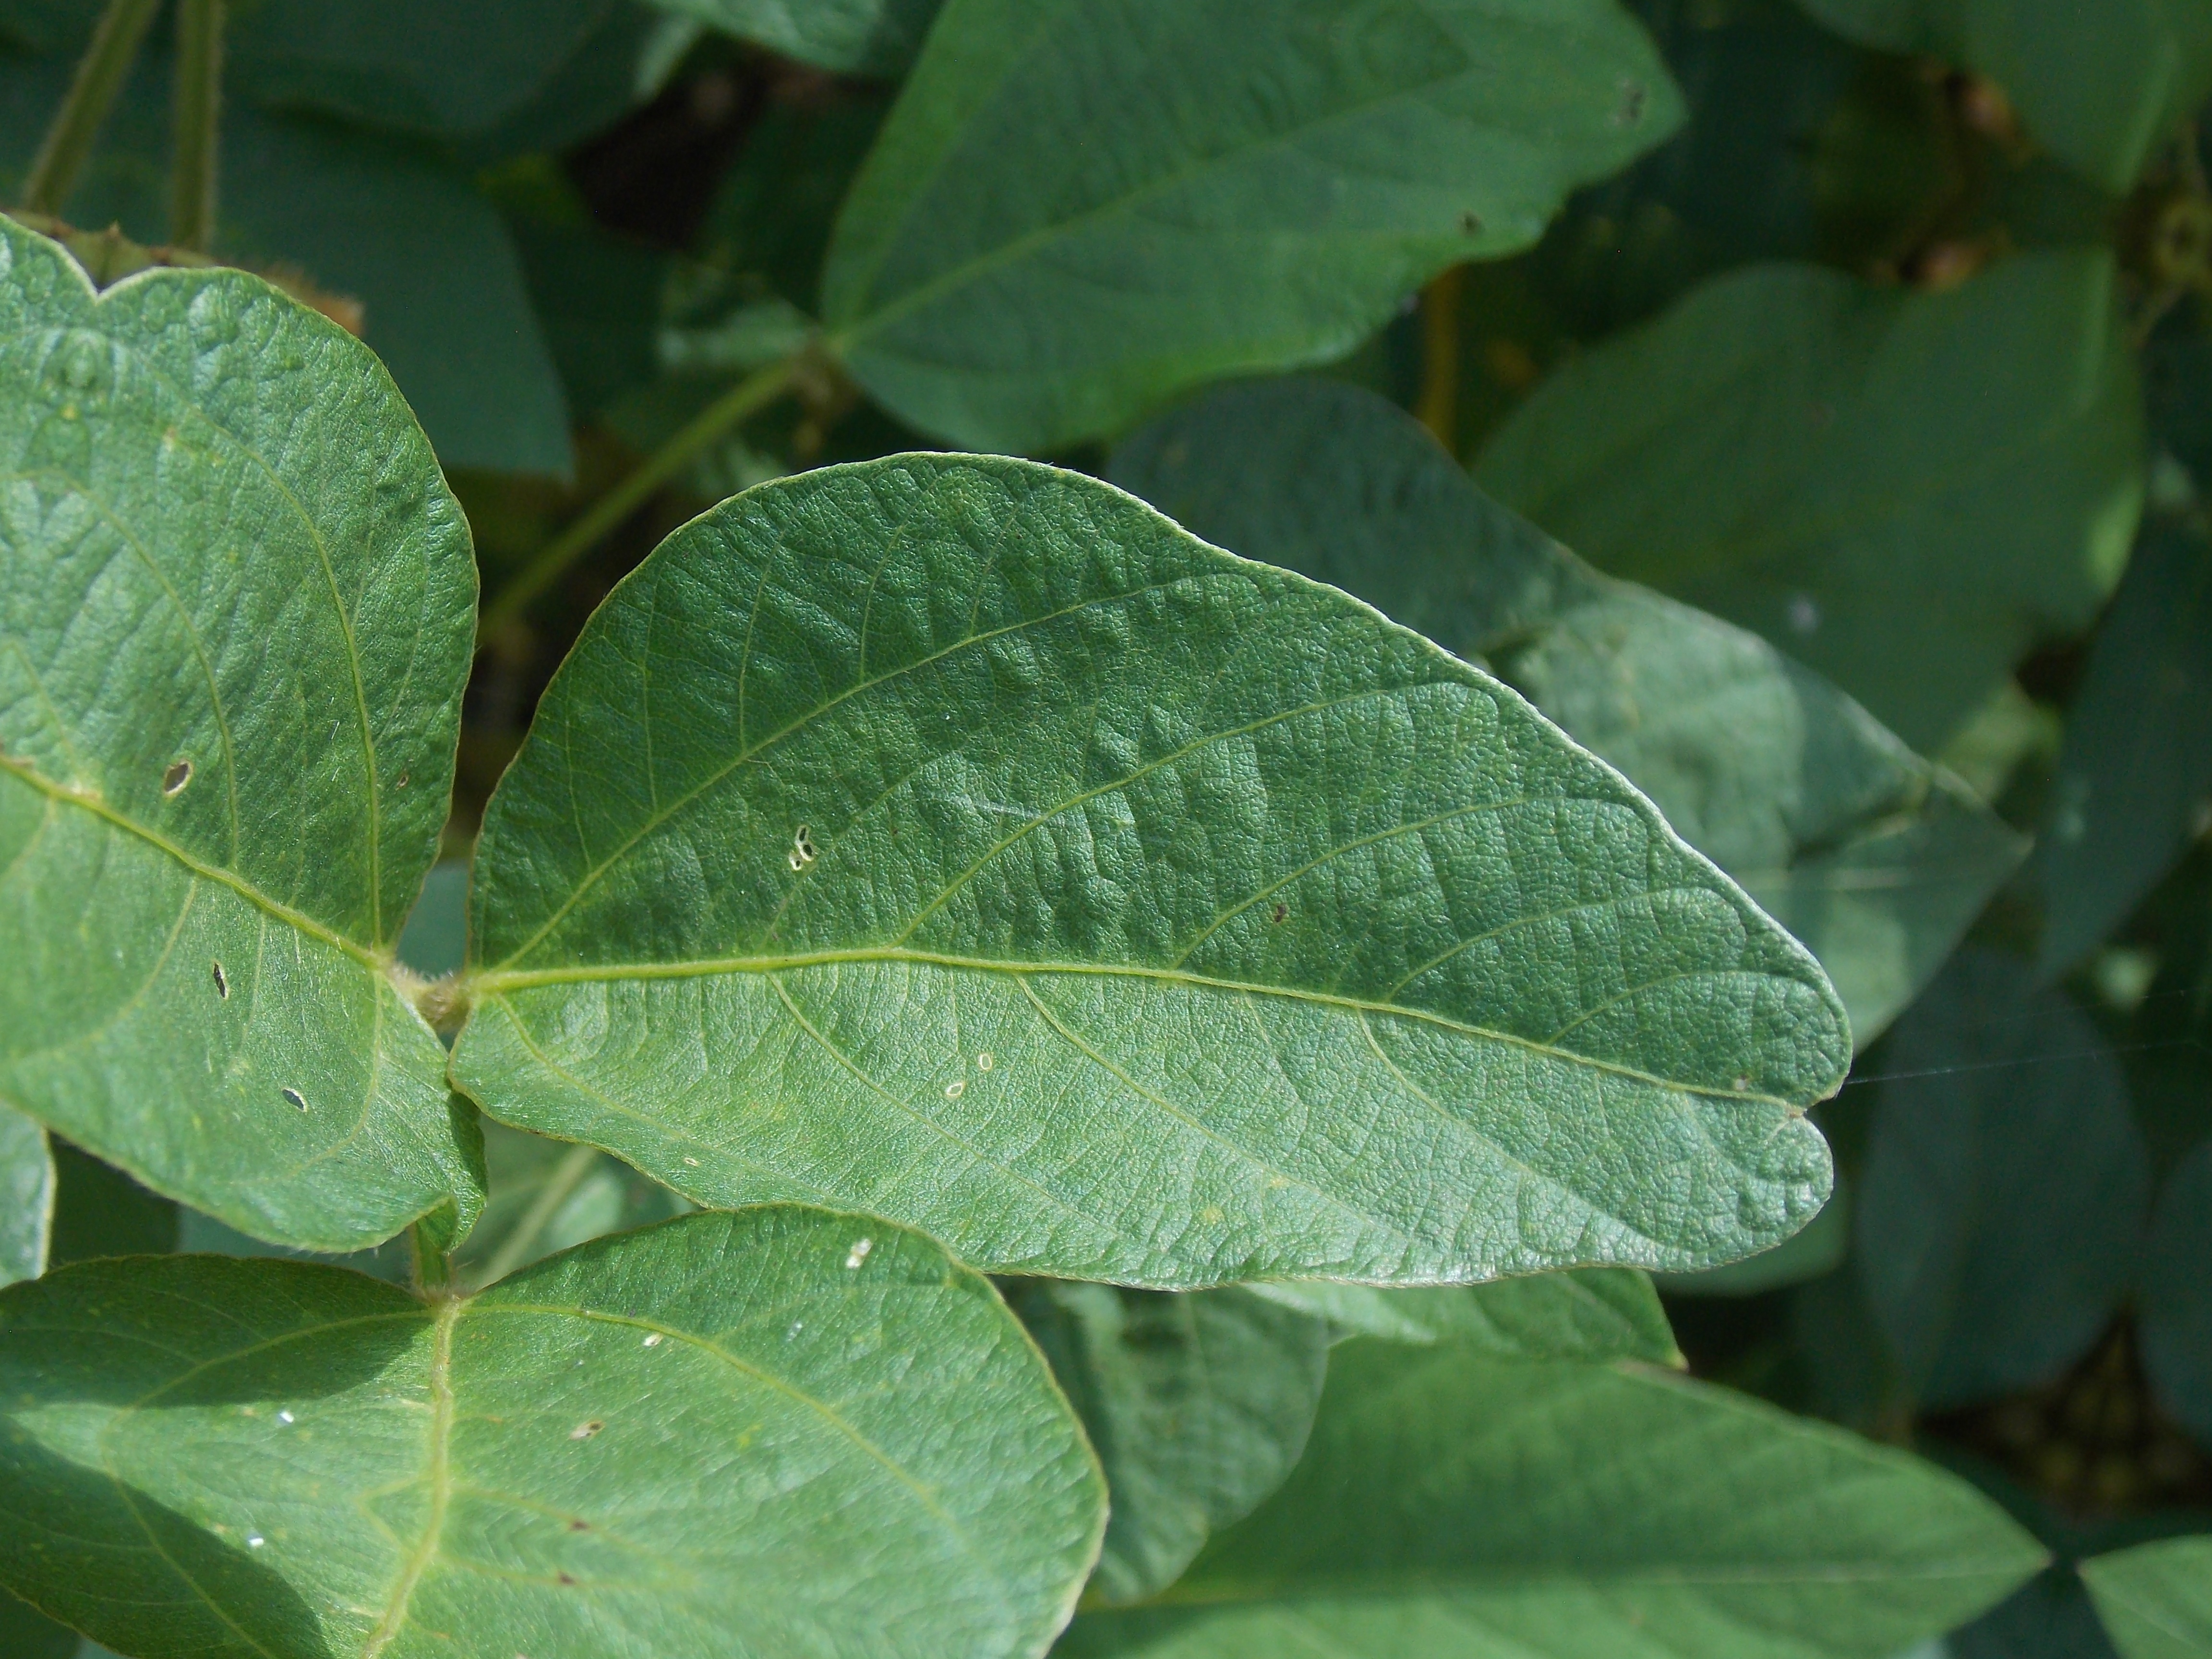
Label: Disease